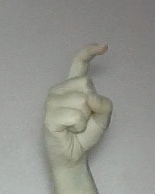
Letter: ra